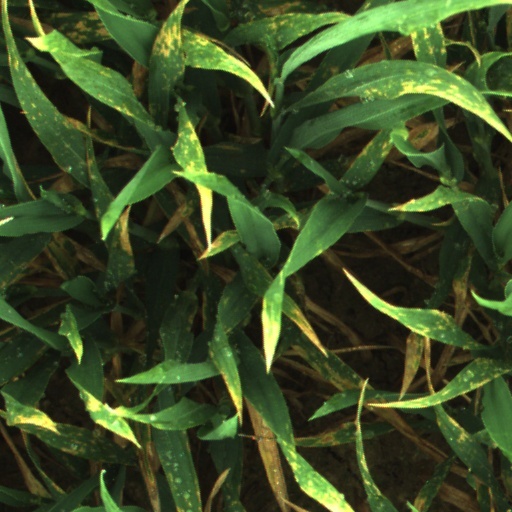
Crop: wheat